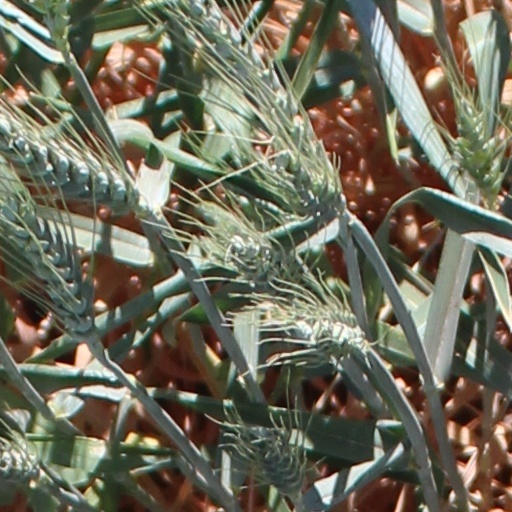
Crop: wheat